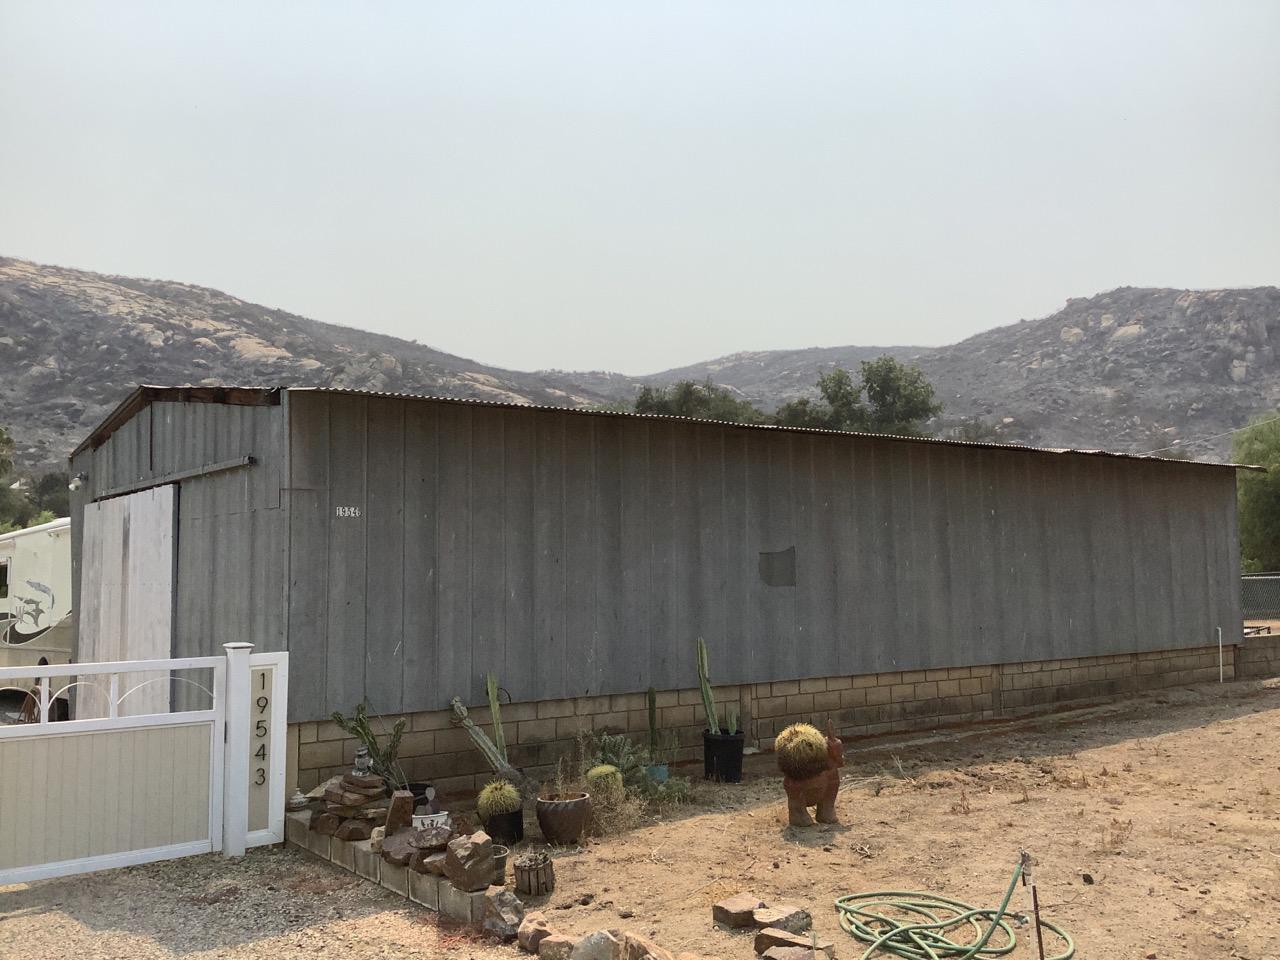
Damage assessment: no_damage